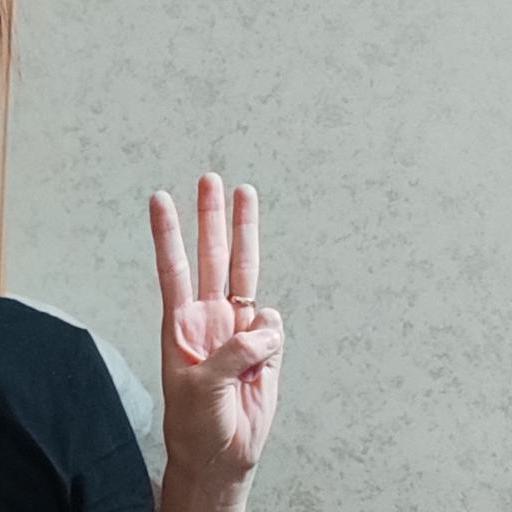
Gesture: three